Manhattan Vigil

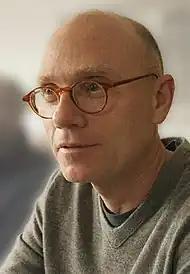
Jean de Segonzac directed both "Manhattan Vigil" and the show's 1999 .

A 2006 short story written by Peter Blauner called "Going, Going, Gone" served as inspiration for the episode. It was not initially intended to be the 300th episode until late in its development. The show's creator, Dick Wolf, explained that as the story developed, it started to contain qualities that make up the main show and it became the 300th "because it was an opportunity to do some things creatively that the show has never done before, which is using the lifespan of the show as a story point in a landmark episode." The series' showrunner Warren Leight wanted "Manhattan Vigil" to have references to the show's , which was broadcast on September 20, 1999.